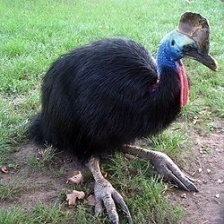
Species: CASSOWARY
Scientific name: CASUARIUS